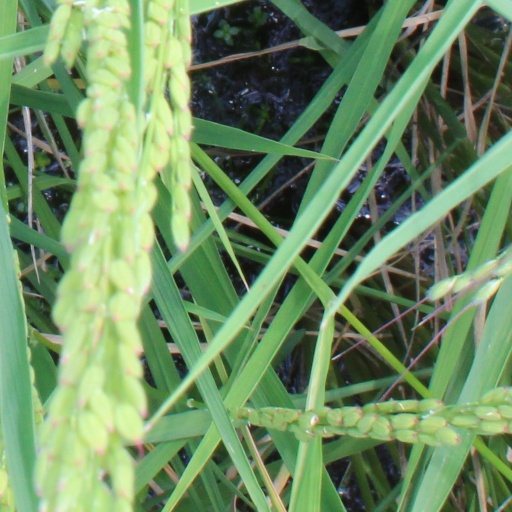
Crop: rice